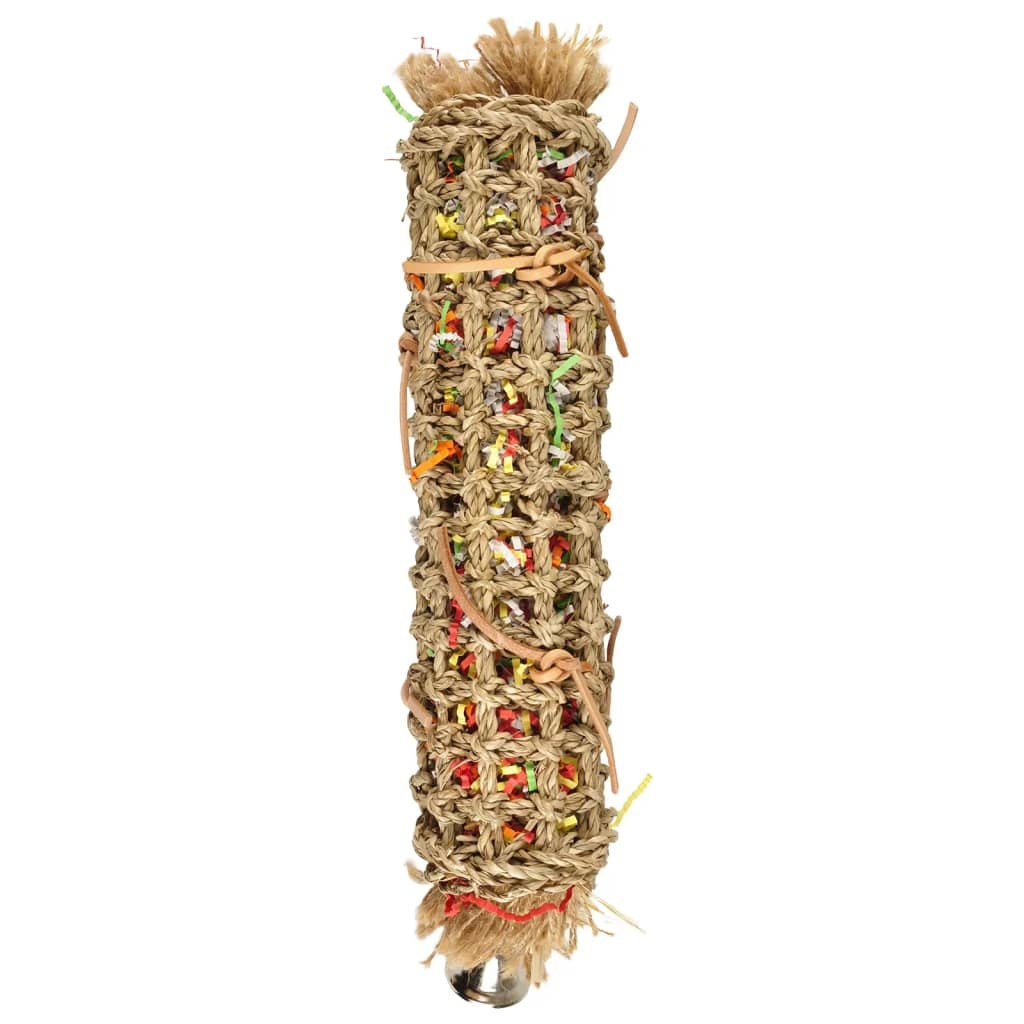
FLAMINGO Bird Toy Papyr Parakeet Tube L Multicolour 45 cm
This tube 45 cm Papyr bird toy with bell from FLAMINGO provides hours of entertainment to keep your bird busy and happy! Bird toy made of seagrass and paper: The large bird toy is made of seagrass and paper in a mesh making it more durable. And the metal suspension system of the toy also makes the structure strong. Suitable for hiding snacks: The FLAMINGO bird toy for parakeets provides a colourful place where you can hide some delicious snacks for your bird. Natural balance training: The colourful paper climbing bird toy is very durable, easy to mount and develop your bird's coordination and balancing skills. Colour: Multicolour Material: 70% seagrass, 10% paper, 10% grass, 5% leather and 5% metal Dimensions: 11 x 9 x 45 cm (L x W x H) Bird toy made of seagrass with bell Metal suspension system Suitable for hiding snacks Simply hang it up For indoor use 1.WARNING: Not suitable for children under 36 months.
Brand: Berkfield Home
Category: Animals & Pet Supplies > Pet Supplies > Bird Supplies > Bird Toys > Tunnels & Tubes